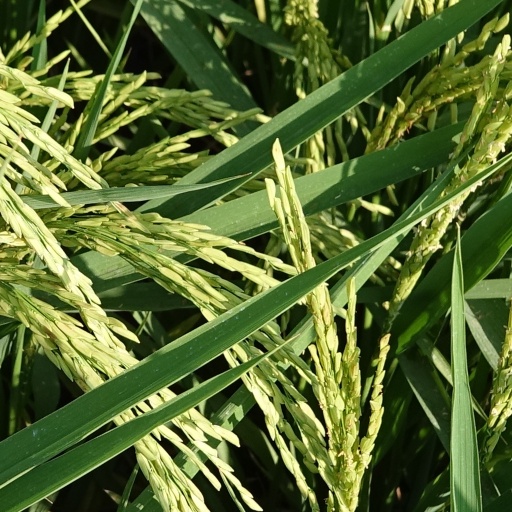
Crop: rice